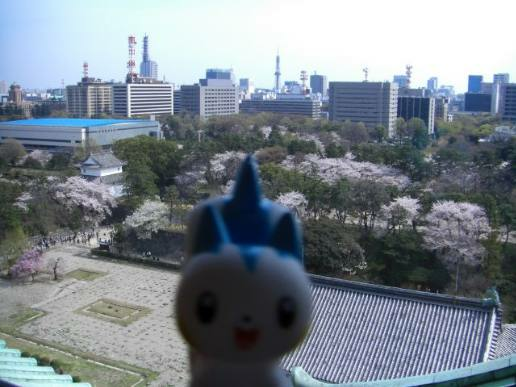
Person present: No